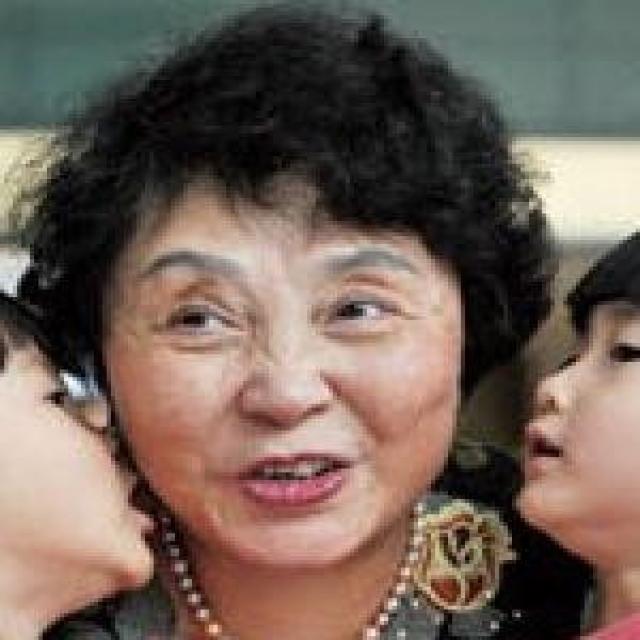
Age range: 45-64